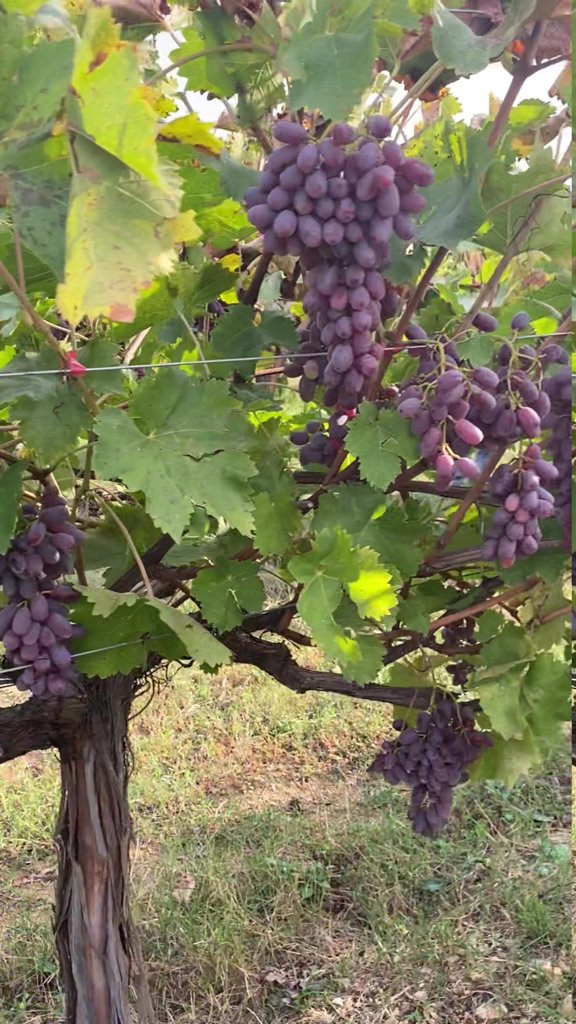
Berries visible: 244
Grape clusters: 8